Birthday cake

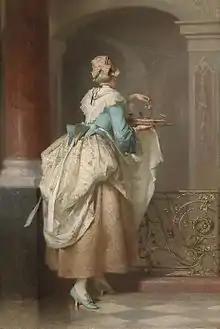
"The Birthday Cake" by 19th-century German genre painter Pancraz Körle.

A birthday cake is a cake eaten as part of birthday celebrations. While there is no standard for birthday cakes, they are typically highly decorated layer cakes covered in frosting, often featuring birthday wishes ("Happy birthday") followed by the celebrant's name. In many cultures, it is also customary to serve the birthday cake with small lit candles on top, especially in the case of a child's birthday. The cake often accompanies the singing of "Happy Birthday to You". Variations include cupcakes, cake pops, pastries, and tarts.